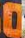
Number: 0